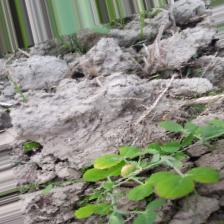
Label: Lentil Rust